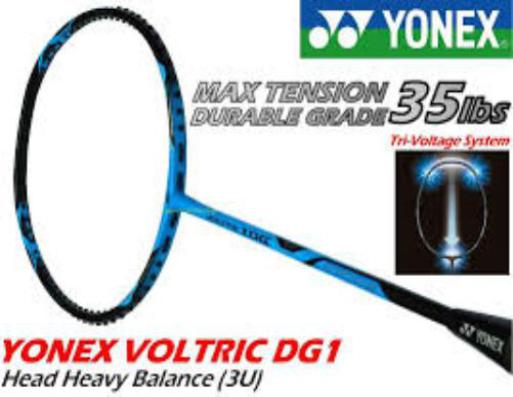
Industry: Sports